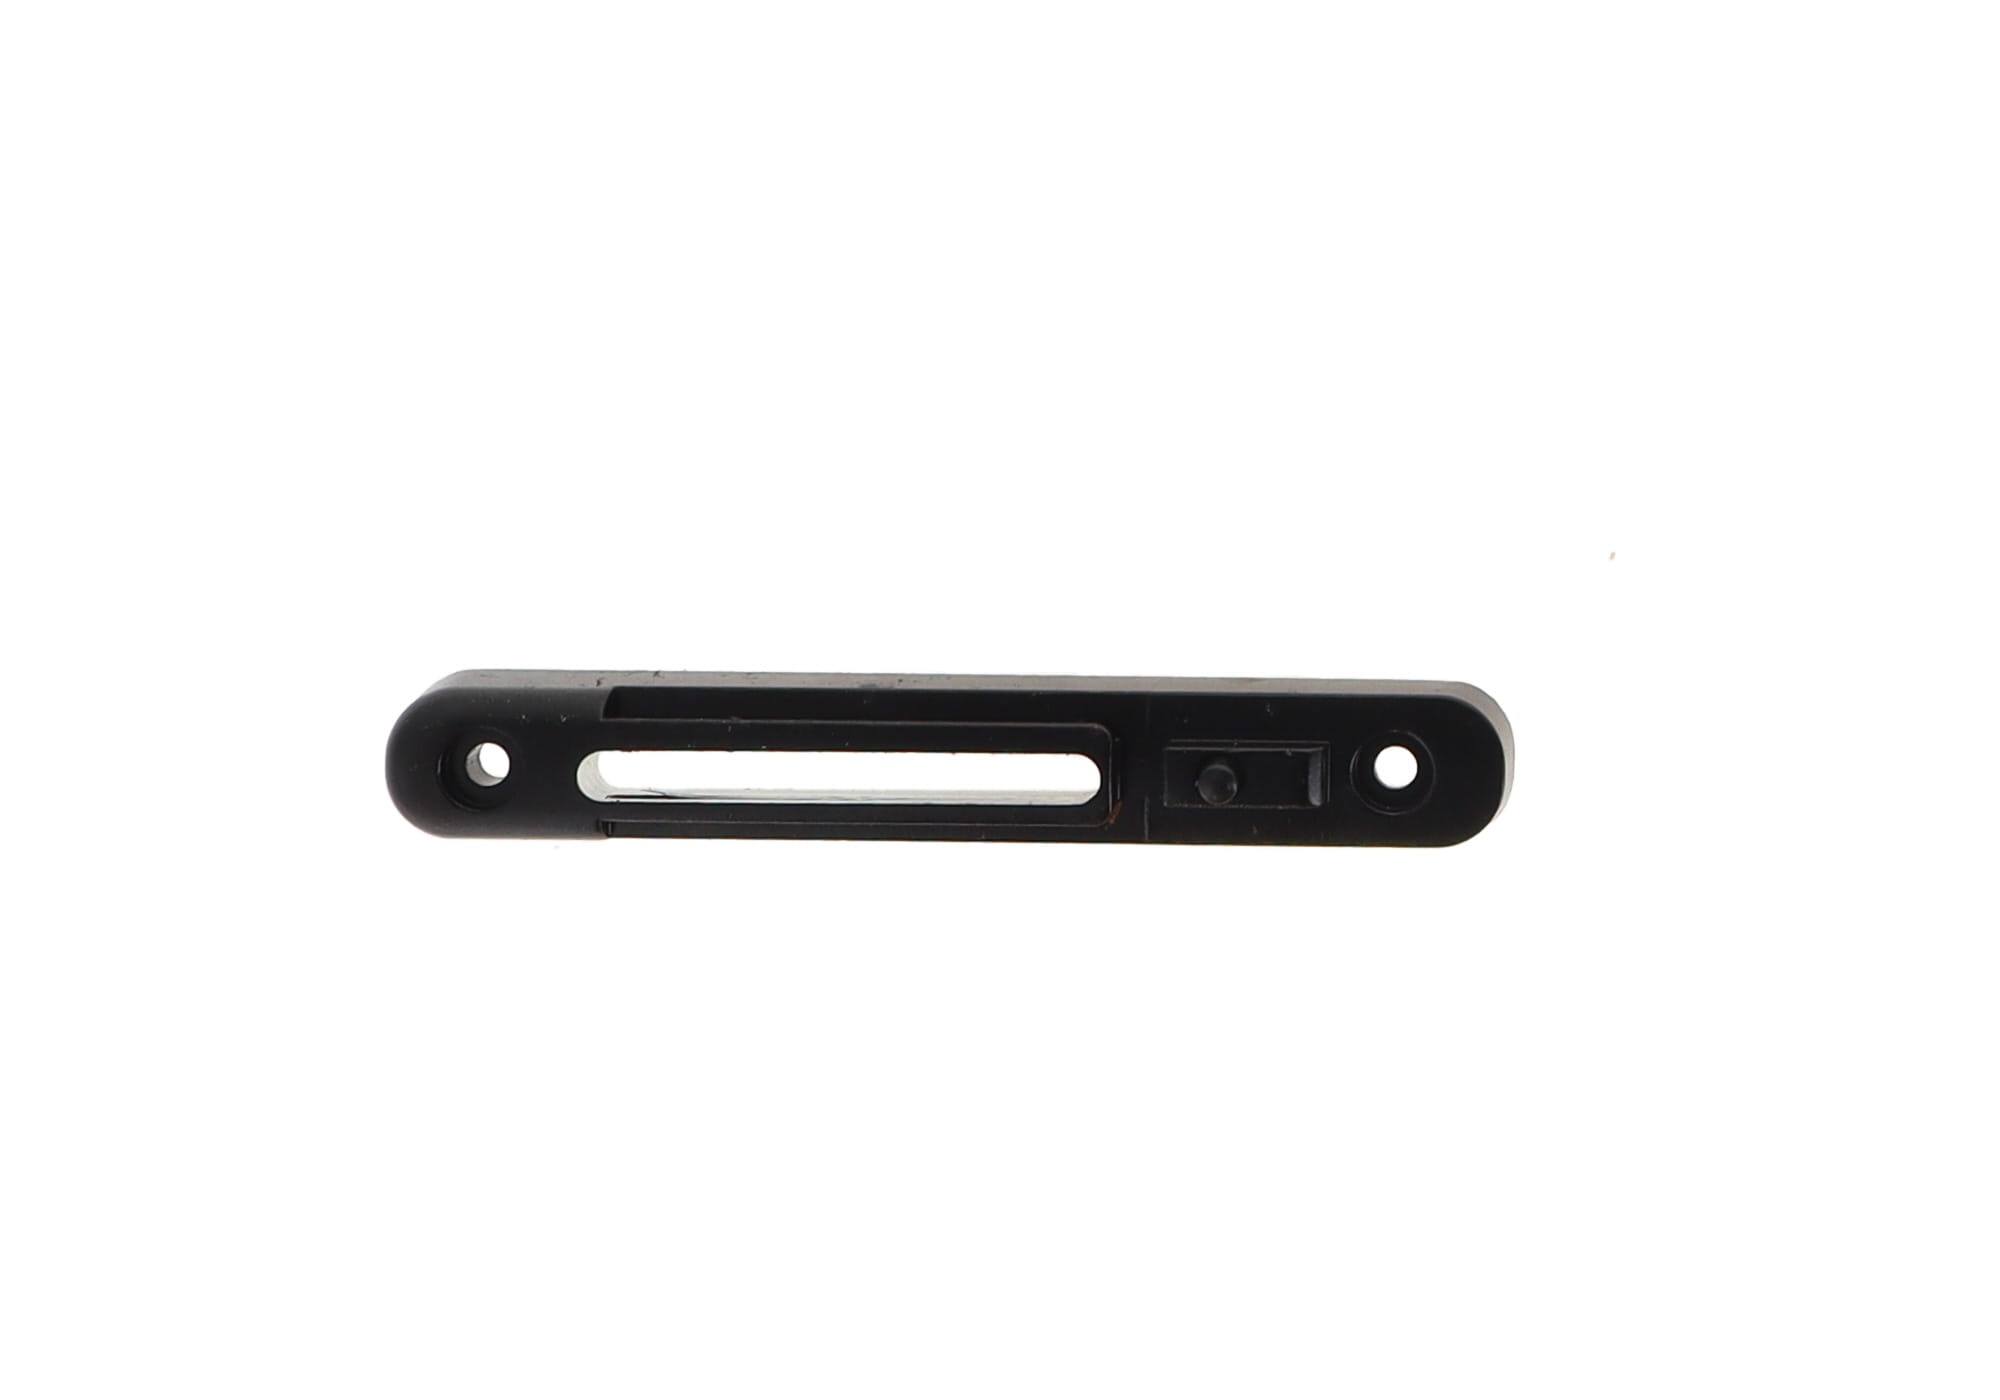
CLIP, INTERLOCKED BARRIER LOCKING W/CLIP
Brand: Mallaghan Engineering
Category: Hardware > Locks & Keys > Locks & Latches > Barrel Bolts